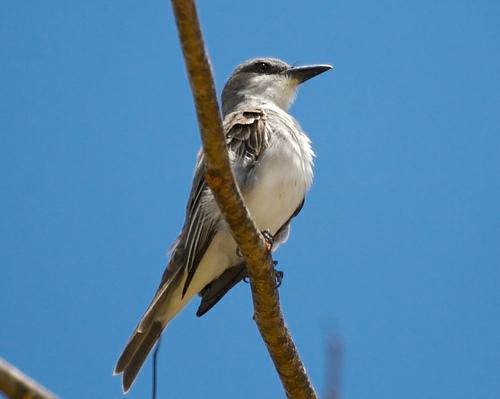
A photo of a gray kingbird